Faesch family

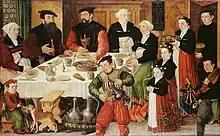
Goldsmith Hans Rudolf Faesch (1510–1564) and his family, painted in 1559 by Hans Hug Kluber (Kunstmuseum Basel). He received a confirmation of nobility from Ferdinand I, Holy Roman Emperor in 1563.

The family is said to be of ancient nobility from Valais in Switzerland. Two brothers of the family acquired the hereditary burghership of Basel in 1409. Family members became members of the council, and thus the ruling class of the city-republic of Basel, from 1494. Members of the family served continuously in the government of the city from the mid 16th century until the end of the 18th century. Several family members also became Burgomaster's and thus heads of the republic, and others became Rectors of the University of Basel. The family intermarried for centuries with other prominent patrician families. Remigius Faesch (ca. 1460–1533) was a famous architect.